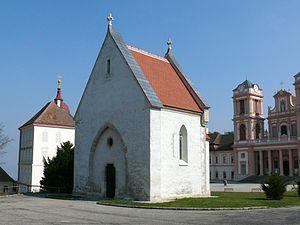
L'abbaye de Göttweig est une abbaye bénédictine appartenant à la congrégation bénédictine d'Autriche qui se trouve près de Krems an der Donau en Basse-Autriche. Elle fait partie depuis 2000 de la liste du patrimoine mondial en Europe de l'UNESCO.
Érentrude de Salzbourg est une religieuse allemande canonisée par l'Église catholique romaine. Elle est la patronne de la ville autrichienne de Salzbourg. Sa fête est le 30 juin.